Edgar Degas

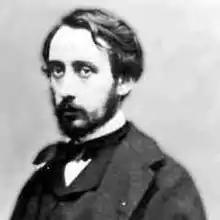
Edgar Degas –1860

Degas was born in Paris, France, into a moderately wealthy family. He was the oldest of five children of Célestine Musson De Gas, a Creole from New Orleans, Louisiana, and Augustin De Gas, a banker. His maternal grandfather Germain Musson was born in Port-au-Prince, Haiti, of French descent, and had settled in New Orleans in 1810.